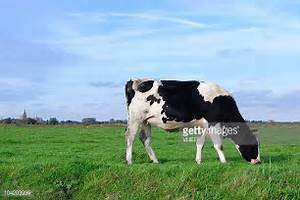
Label: mucca